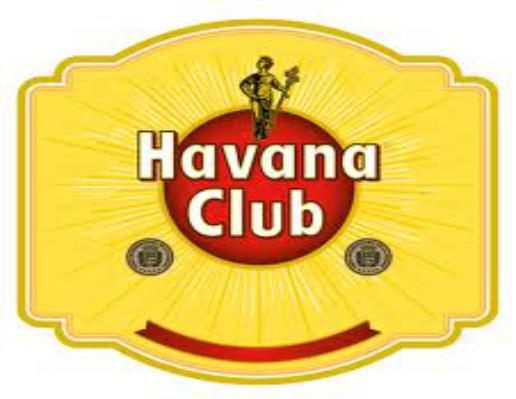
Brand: Havana Club
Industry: Necessities